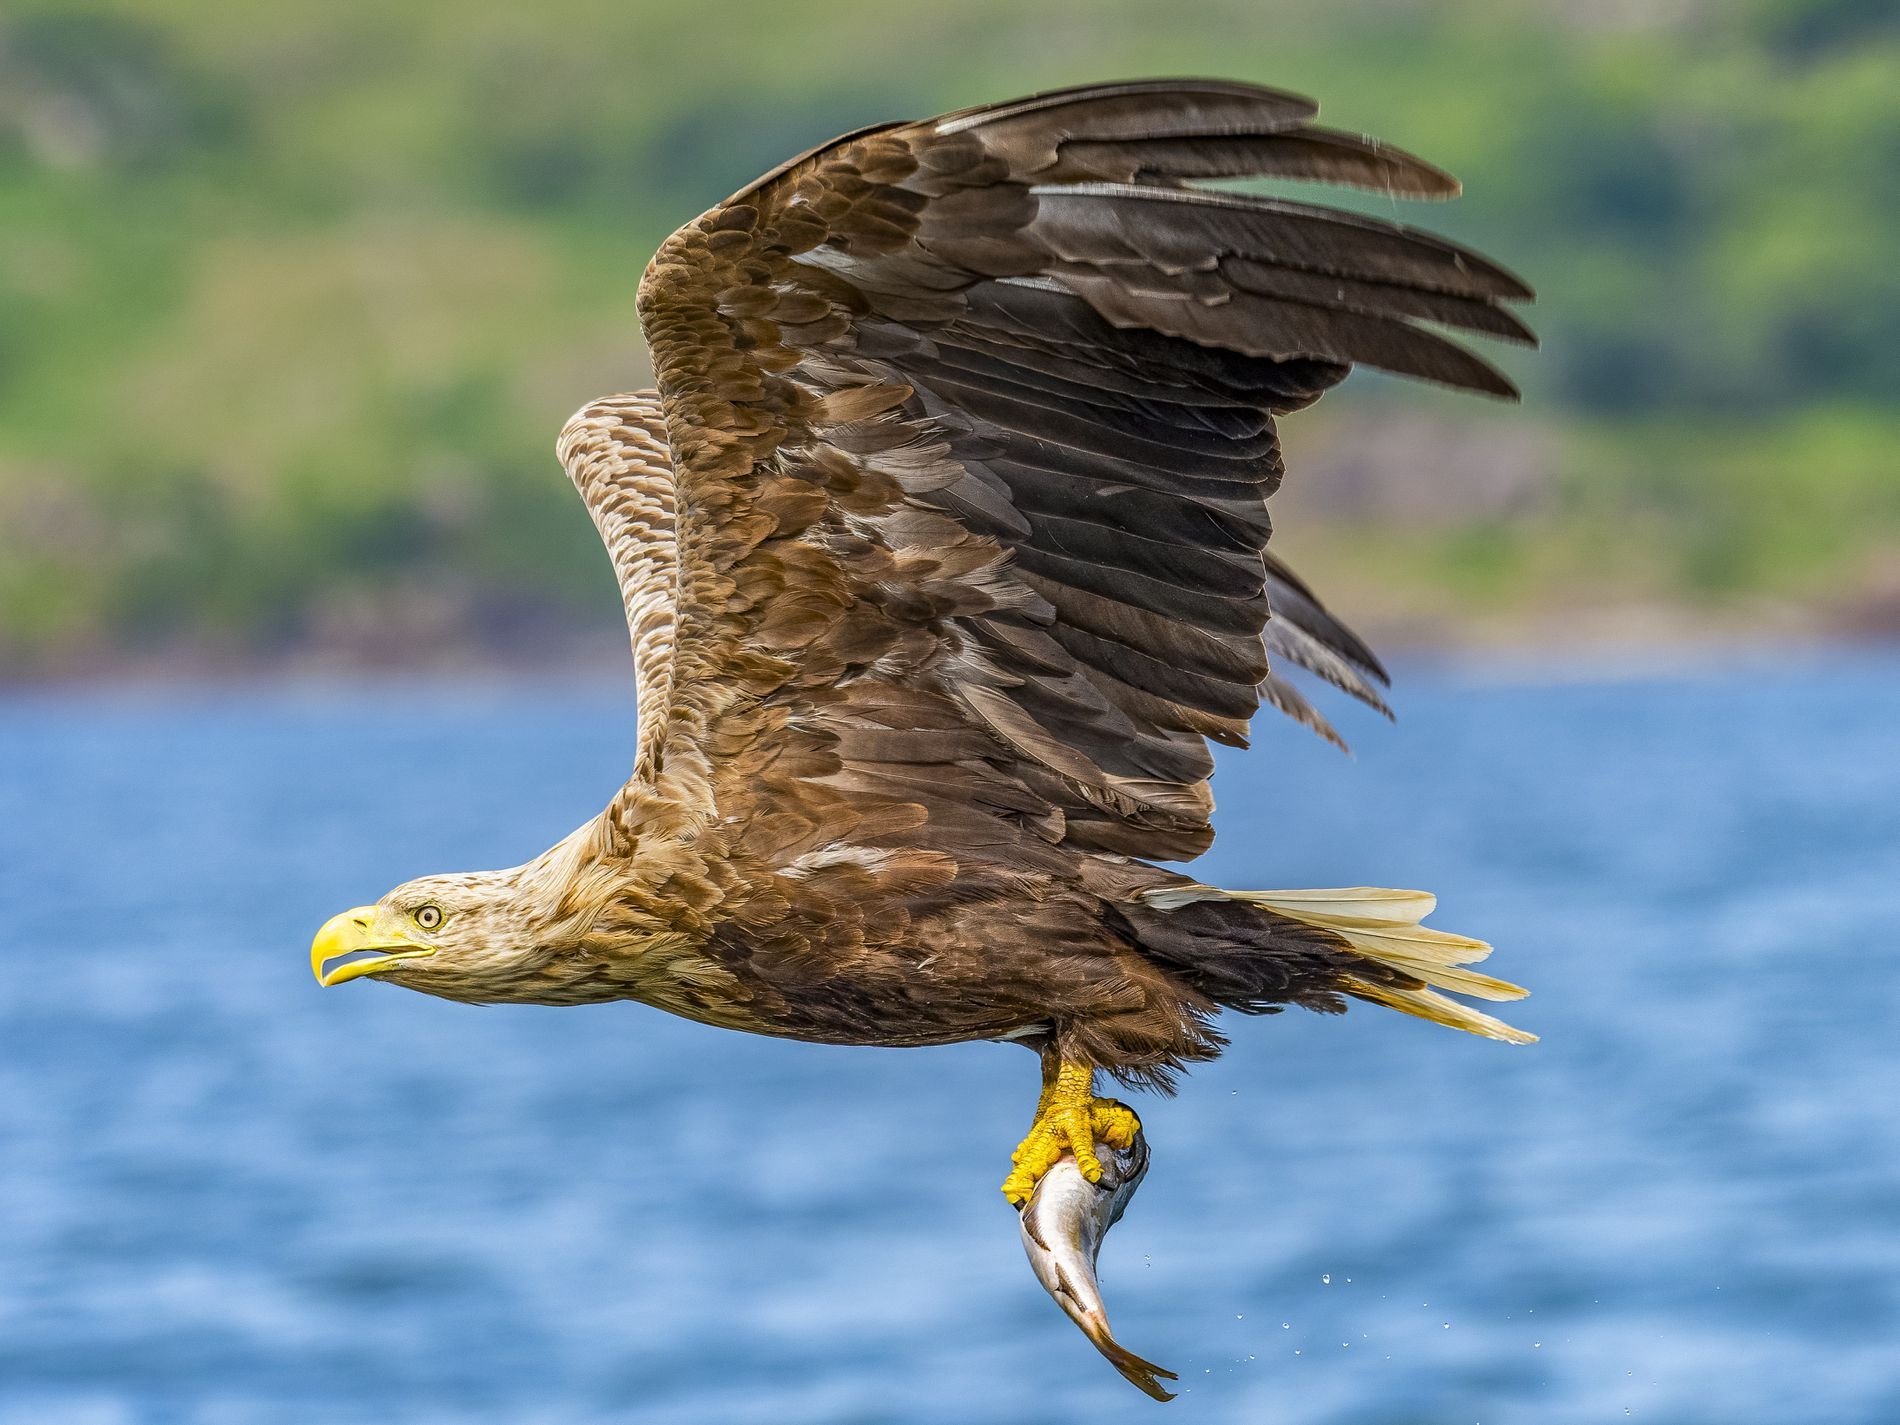
Hunting Eagle
The shot depicts an eagle with a brownish color and a white tail carrying a fish as its prey. The background is a blurred sea and trees.
This is a close up shot. The colors of the shot are clear shades of brown, beige and gray with a hint of green and blue. The blurry background focuses attention on the eagle. The lighting of the shot is natural. The shot was taken during the day.
Labels: Animal, Bird, Eagle, Vulture, Kite Bird, Hawk, Buzzard, Beak, Bald Eagle, Flying, Fish, Blurred Background
Camera: NIKON CORPORATION NIKON D500
Lens: 300.0 mm f/2.8
Aperture: F6.3
Exposure: 1/2000 sec
ISO: 500
Focal length: 300